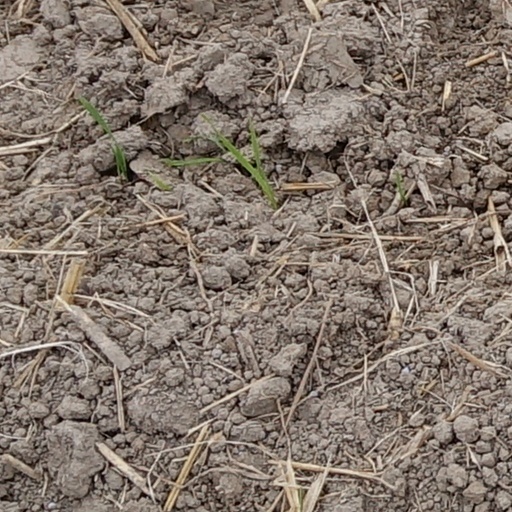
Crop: wheat